Madonnaland

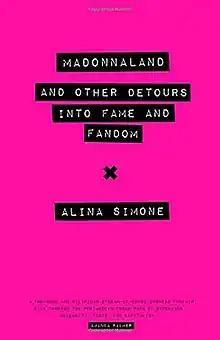
Book cover

Madonnaland: And Other Detours in Fame and Fandom is a non-fiction book written by American essayist and musician Alina Simone. It is a biography of American singer Madonna, as well the author's own analysis of music and pop culture. Upon its release on March 3, 2016 by University of Texas Press, "Madonnaland" received positive reviews from critics, who praised her writing and bold subject choice. "Rolling Stone" magazine listed it as one of the 10 Best Music Books released in 2016.